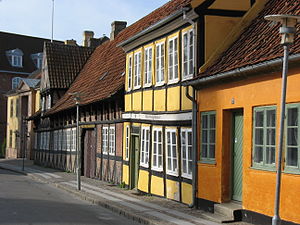
Arkitektur i Danmark / Renæssance
Huse fra 1600-tallet i Holbæk.
One and two storied attached buildings, with steeply pitch roofs, front directly on the side walk and street. They are made of combinations of plaster, timber and brick, with paned glass windows.
Arkitektur i Danmark stammer fra vikingetiden, hvor adskillige arkæologiske fund bevidner om forskellige bebyggelser. Den blev for alvor etableret i middelalderen, hvor romanske og herefter gotiske kirker og domkirker blev opført i hele landet. Det var i denne periode at mursten blev det foretrukne byggemateriale, da Danmark ikke har store sten-ressourcer til at bygge med. Dette gjaldt ikke bare for kirker, men også for fæstninger og borge.